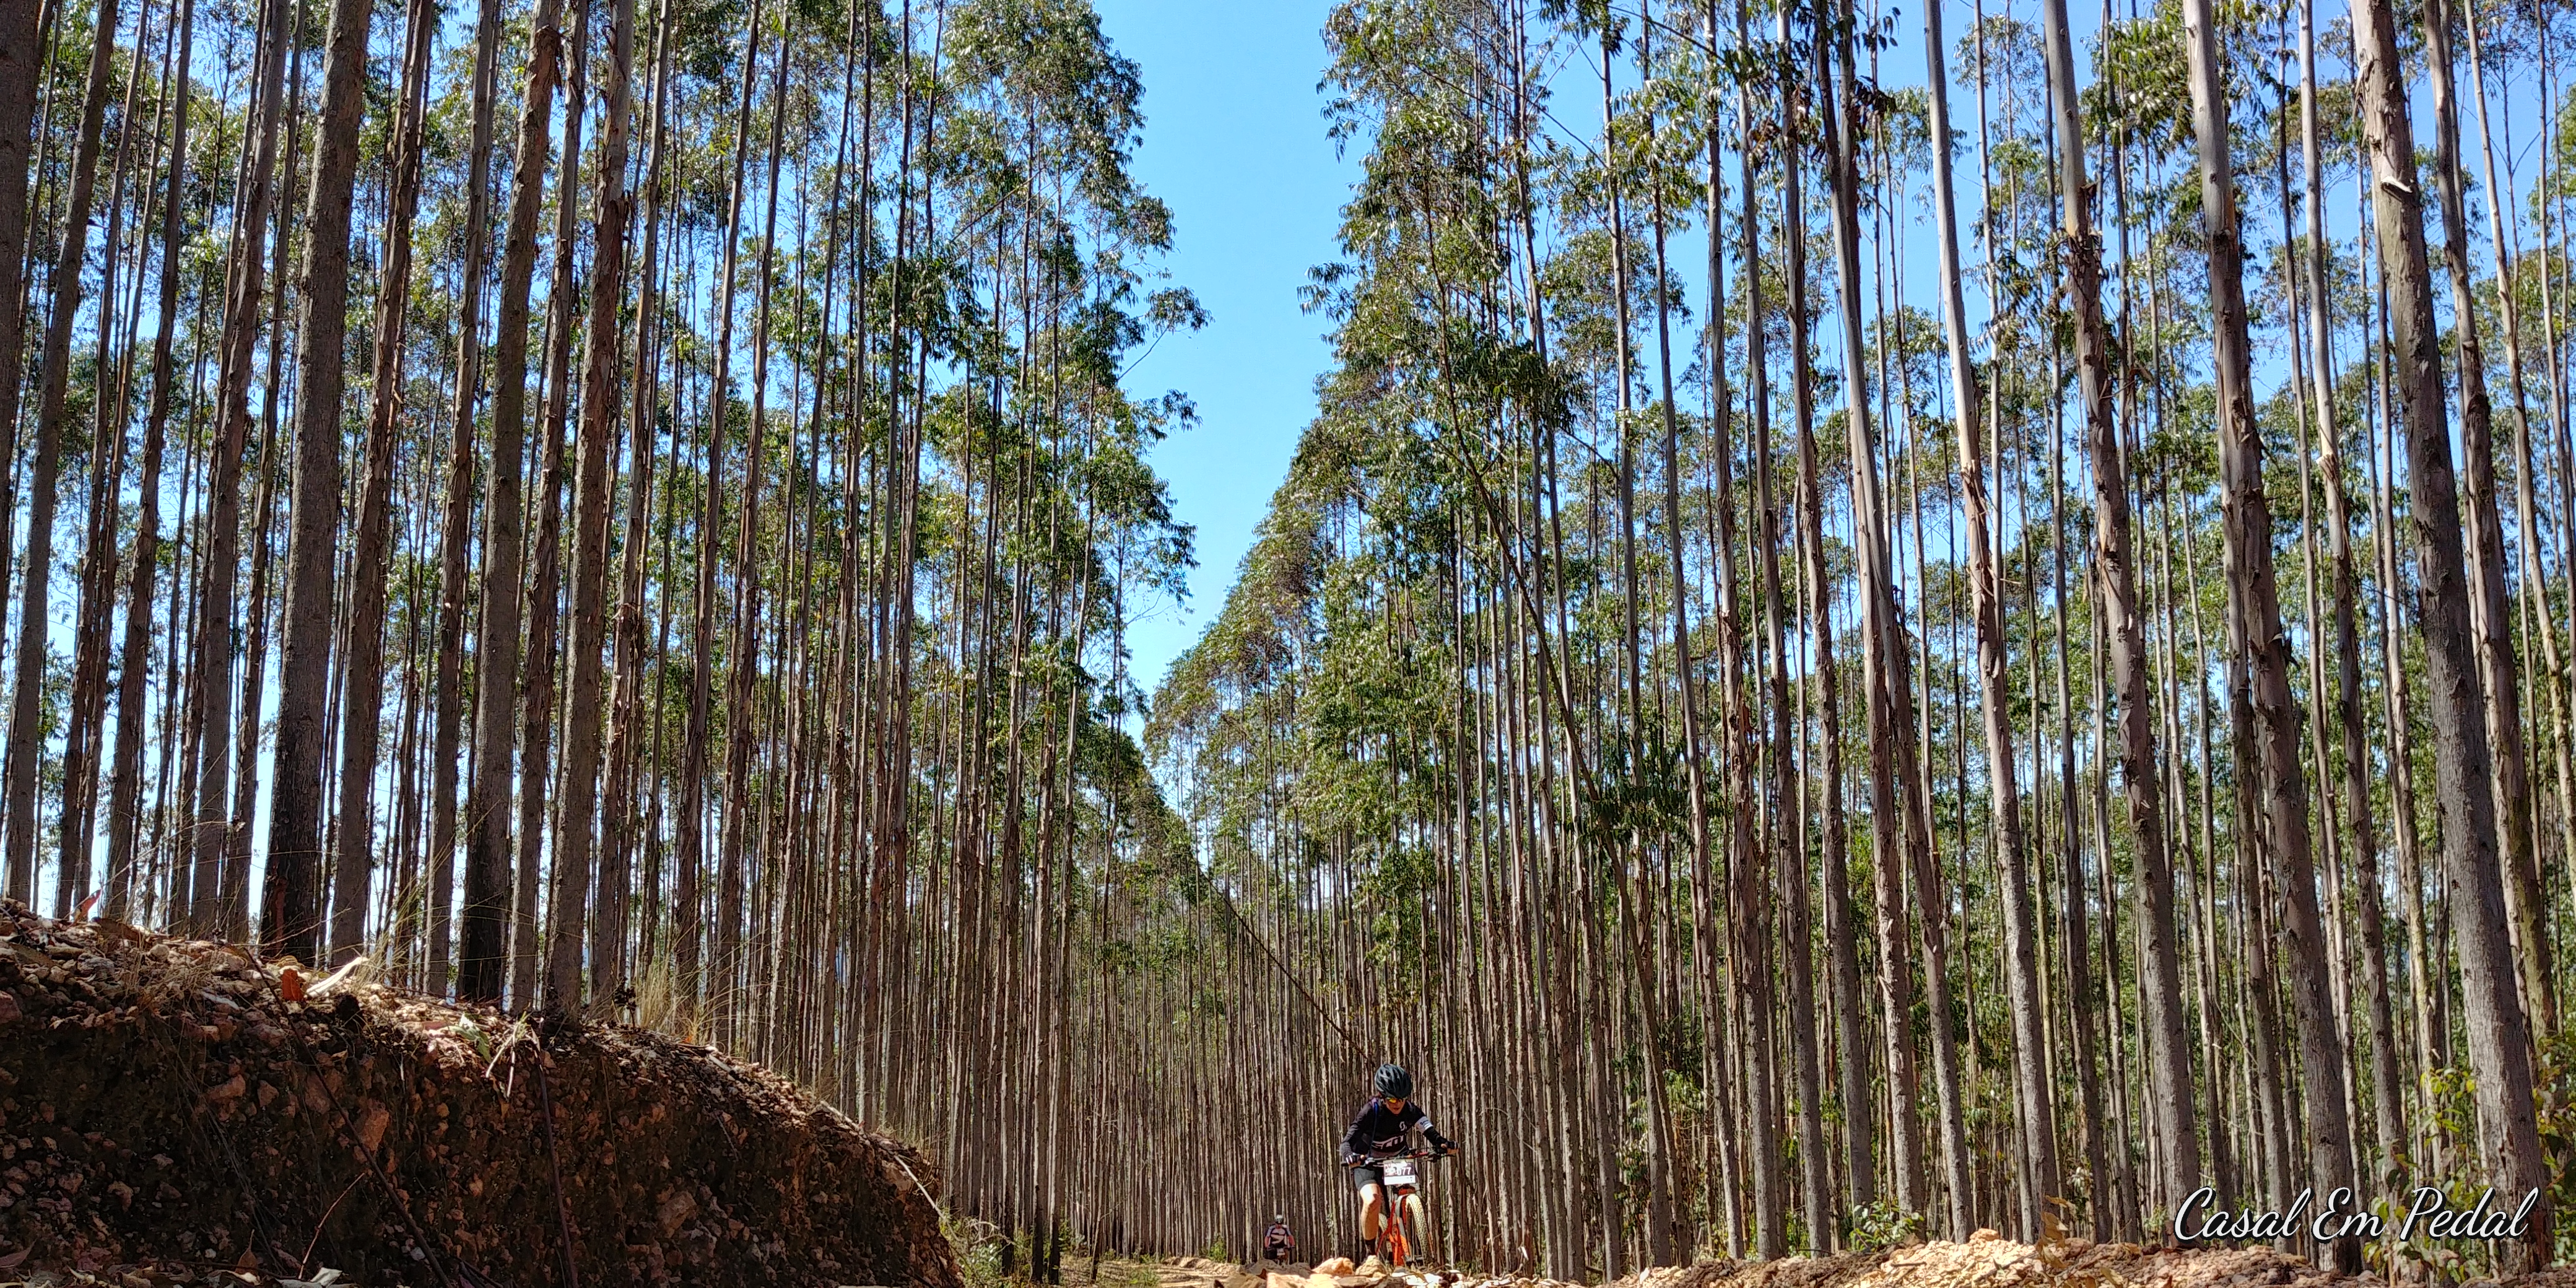
bike, tree, ecosystem, woodland, path, forest, grove, nature reserve, spruce fir forest, plant, temperate broadleaf and mixed forest, tropical and subtropical coniferous forests, temperate coniferous forest, old growth forest, trail, biome, grass family, valdivian temperate rain forest, state park, jungle, deciduous, plantation, grass, northern hardwood forest concept, trunk, sky, plant community, shrubland